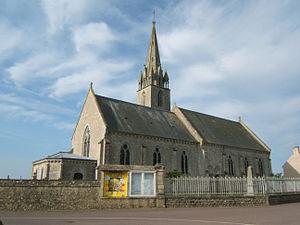
L'église de Monfréville (Calvados) dans le parc des marais du Cotentin et du Bessin.
Monfréville est une commune française, située dans le département du Calvados en région Normandie, peuplée de 94 habitants.